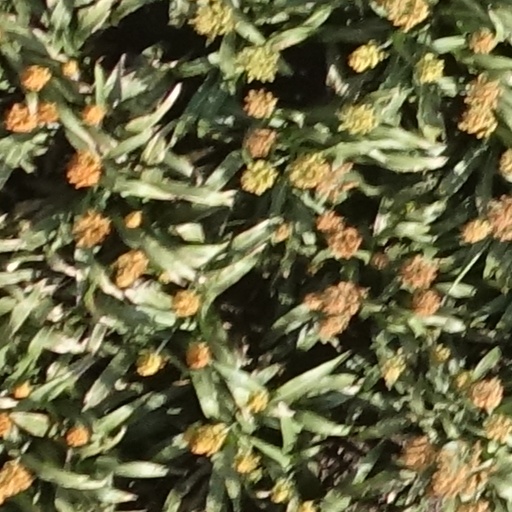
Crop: sorghum